Tenafly, New Jersey

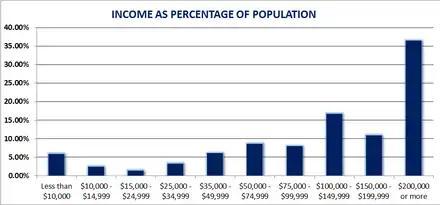
Tenafly Income Distribution 2010–2014 American Community Survey 5-Year Estimates

According to the United States Census Bureau, the borough had a total area of 5.16 square miles (13.38 km), including 4.59 square miles (11.88 km) of land and 0.58 square miles (1.50 km) of water (11.20%).